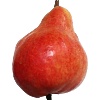
Label: Pear Red 1